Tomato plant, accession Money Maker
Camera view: tilt-top (135 deg); turntable rotation: 30 degrees
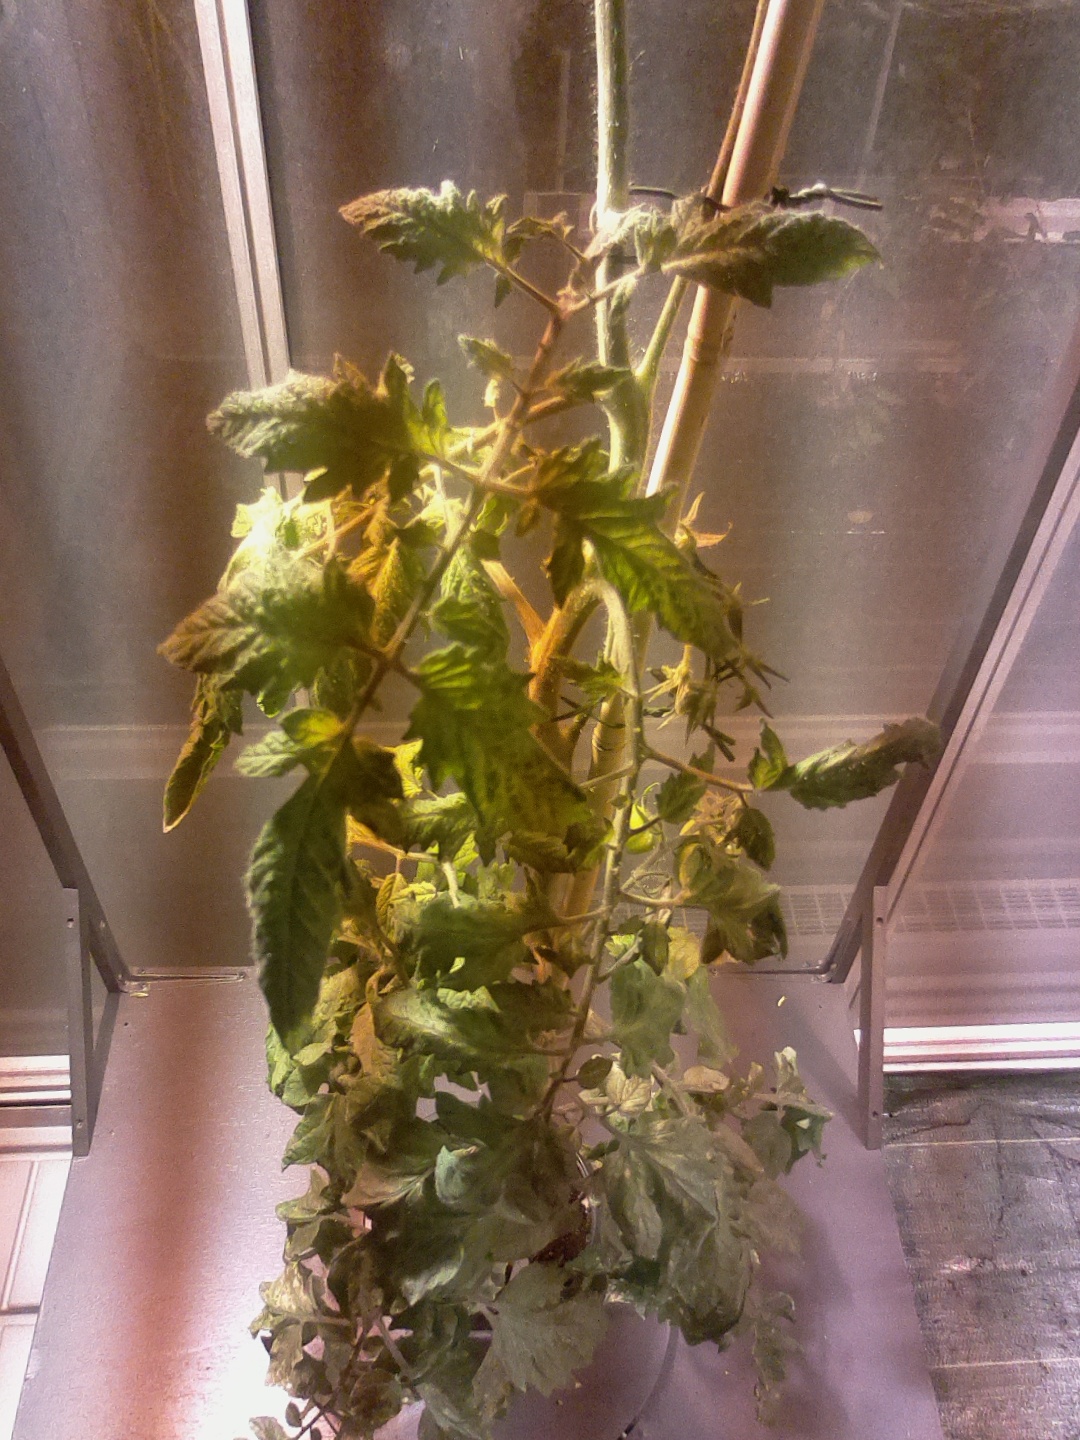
BBCH growth stage 75: 50%-60% of final fruit size